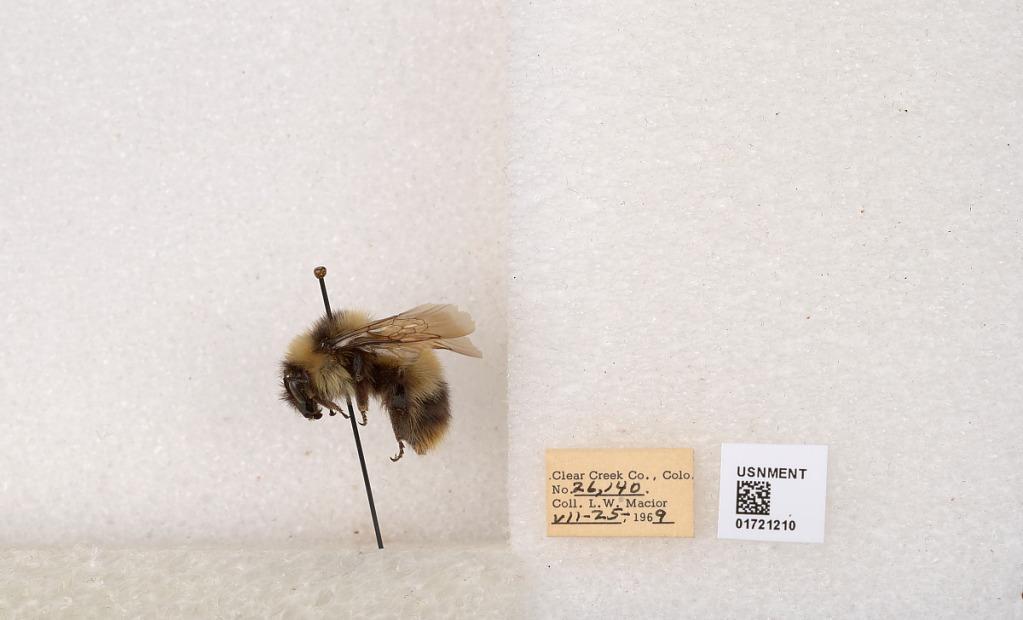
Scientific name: Bombus kirbyellus
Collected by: L. Macior
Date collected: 1969-7-25
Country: United States
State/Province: Colorado
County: Clear Creek
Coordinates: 39.6891, -105.644